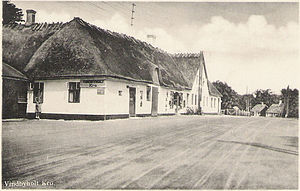
Landevejskroer i Danmark
Landsvejskroen Vindbyholt Kro i Vindbyholt nær Faxe omkring 1900.
I tilknytning til vejnettet opstod bebyggelser til betjening af de vejfarende, nemlig landevejskroer og færgegårde.